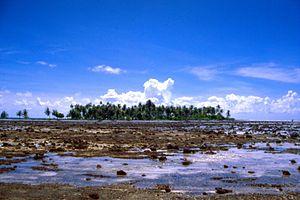
Mataiva ou Matahiva est un atoll situé dans l'archipel des Tuamotu en Polynésie française dans le sous-groupe des Îles Palliser. Il fait administrativement partie de la commune de Rangiroa.